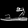
Label: Sandal